South Asians in Ireland

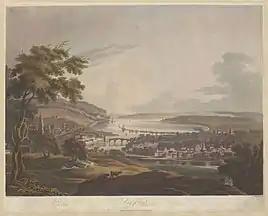
The port city of Cork where a number of South Asians settled from the eighteenth century onwards

Early South Asian presence in Ireland can be traced back to the role played by the East India Company in the eighteenth century. White Irish men working for the East India Company often returned to Ireland with domestic servants and lascars from India, many of whom found themselves in a state of vagrancy, particularly in port towns like Cork. On their return to Ireland, some Irish men working for the East India Company were also accompanied by their Indian wives, mistresses, and mixed race children. This may have been the case for Captain William Massey Baker, a Company officer and the brother of Godfrey Evans Baker who was the patron of Sake Dean Mahomed. Historian Michael H. Fisher speculates that Captain Baker may have been accompanied by his Indian mistress and their teenage Anglo-Indian daughter, Eleanor, on his return to Cork from India. Through the import of Indian domestic servants and lascars, and their relationships with their mistresses, wives, and children, Irish men working for the East India Company played an important role in creating a sizeable South Asian community in Ireland from the eighteenth century onwards.